Ulrichsberg gathering

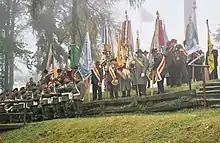
Traditional and Veterans organisations and army musicians at the Ulrichsberg gathering of 2006

The Ulrichsberg gathering is an Austrian German nationalist organisation founded in Klagenfurt in 1953 to memorialise Carinthian soldiers in World War I, the Austro-Slovene conflict in Carinthia, and World War II. Its full name is ("Ulrichsberg gathering / Returning soldiers' and Europe memorial"): this indicates, first, the annual meeting of war veterans and their families which it organises at near Klagenfurt; and, second, the war memorials to returning soldiers which it maintains on the Ulrichsberg and in Klagenfurt. The organisation is considered a meeting ground of far-right extremists and unrepentant Nazis, such as former members of the Waffen-SS.